Au Départ

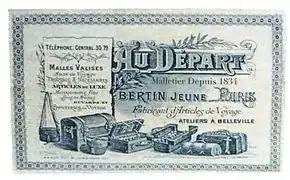
Au Départ sticker "Malletier depuis 1834"

The shop Au Départ located Boulevard de Denain was acquired in 1871 by two brothers, Ernest (born in 1846) and Paul Bertin (born in 1854). Originally from the village of Daulaincourt in Haute-Marne, they had started by selling haberdashery on the Saint-Quentin market. They established the Maison Bertin Frères in 1871.